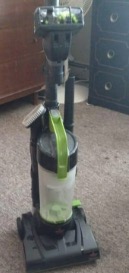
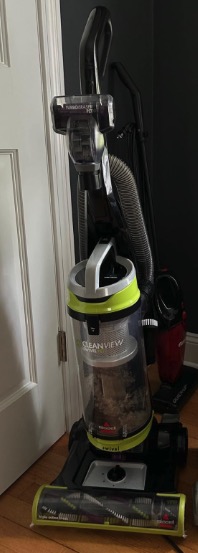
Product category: items_vacuum
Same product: no